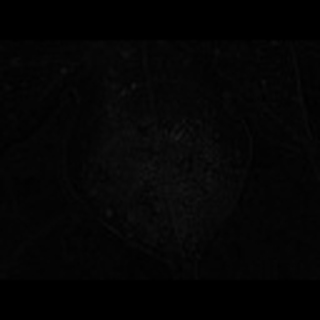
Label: cotton_target_spot